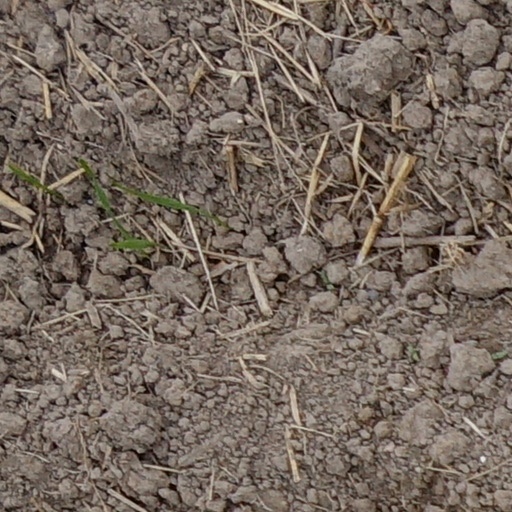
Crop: wheat